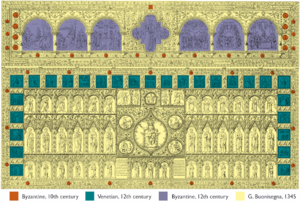
La Pala d'Oro est un retable doré décoré de panneaux émaillés qui se trouve derrière le maître-autel dans la basilique Saint-Marc de Venise. C'est une pièce d’orfèvrerie exceptionnelle de style vénéto-gothique et un exemple majeur d'émaux byzantins. Cette œuvre d'art comprend en outre 1927 pierres précieuses.